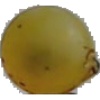
Label: Grape White 3